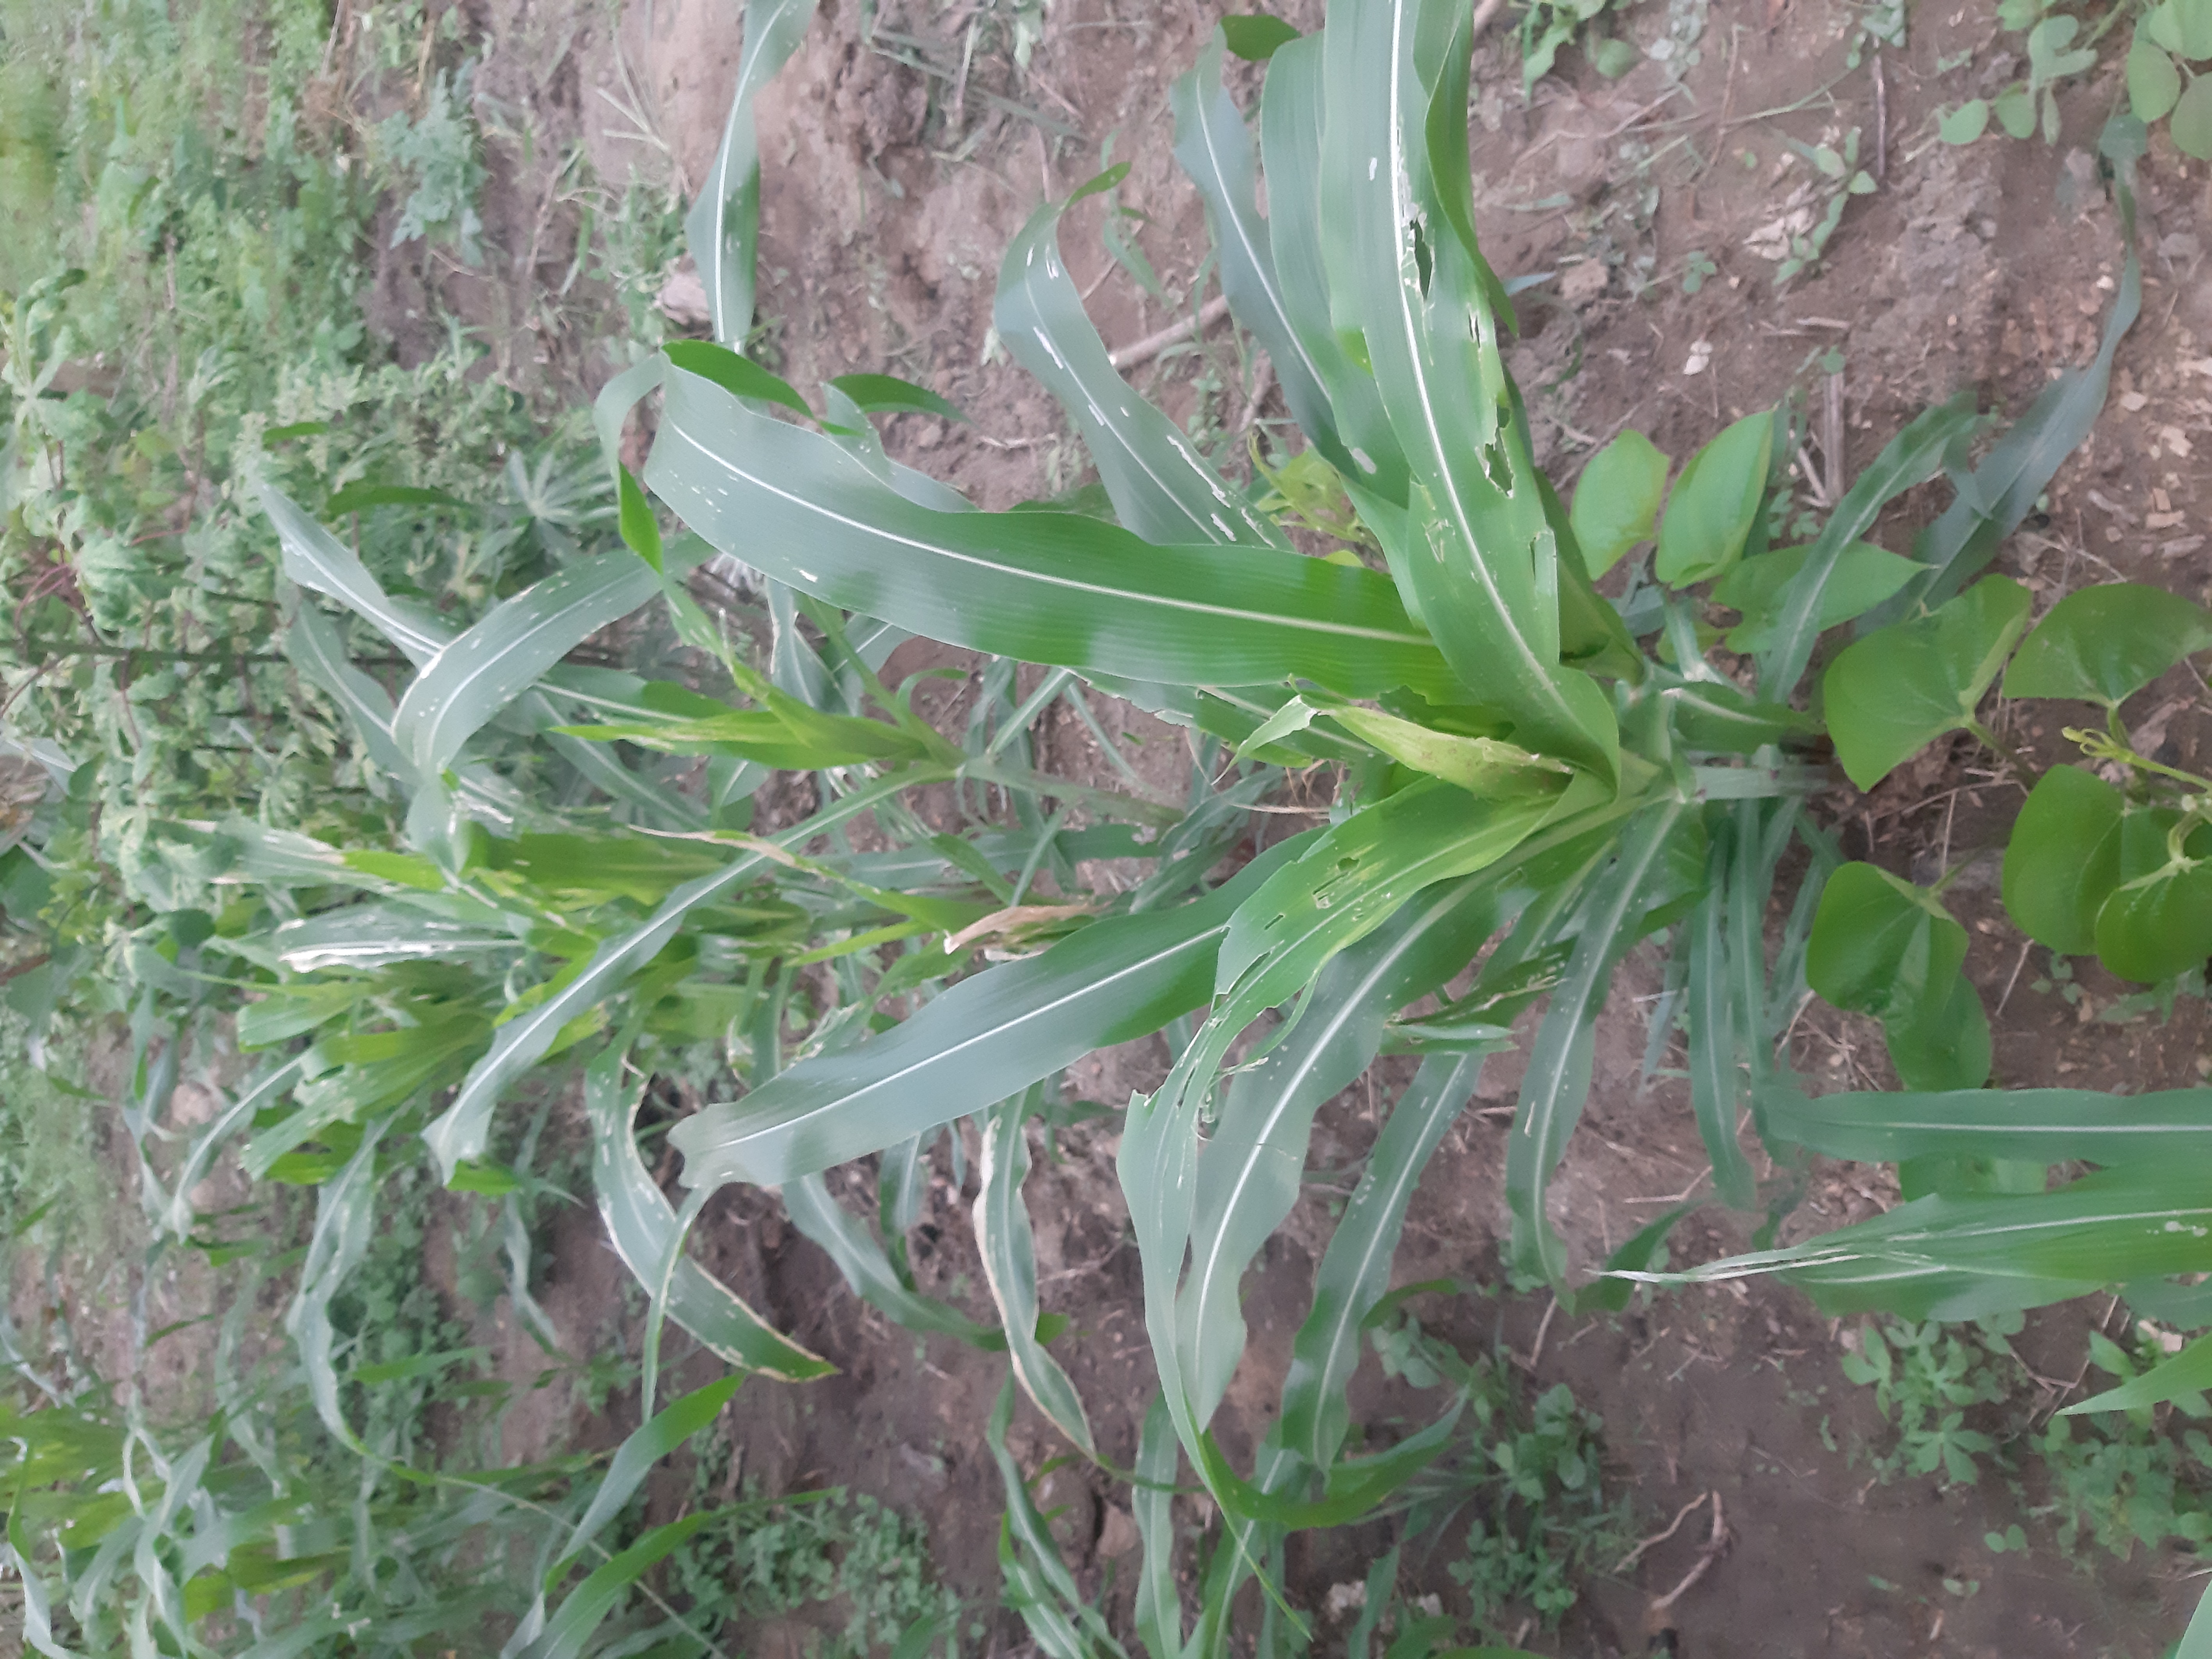
Label: spodoptera_frugiperda